Victor Anicet

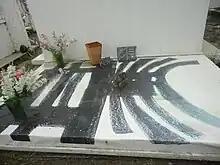
"Presence de L'Est Multiple", the tombstone Anicet created for his friend, Édouard Glissant.

His paintings evoke Maroons as people of courage and rebellion. He creates objects that respond to Martinique and the history of the indigenous people of the island, which he explored at a young age with Rev. Pere Pinchon, co-founder of the International Association for Caribbean Archaeology and an initiator of archaeological research in Martinique. Assisting at a dig in the Adoration district in Le Marigot, Anicet learned about the ceramic culture of the Arawak by observing the fragments of pottery he was cleaning.